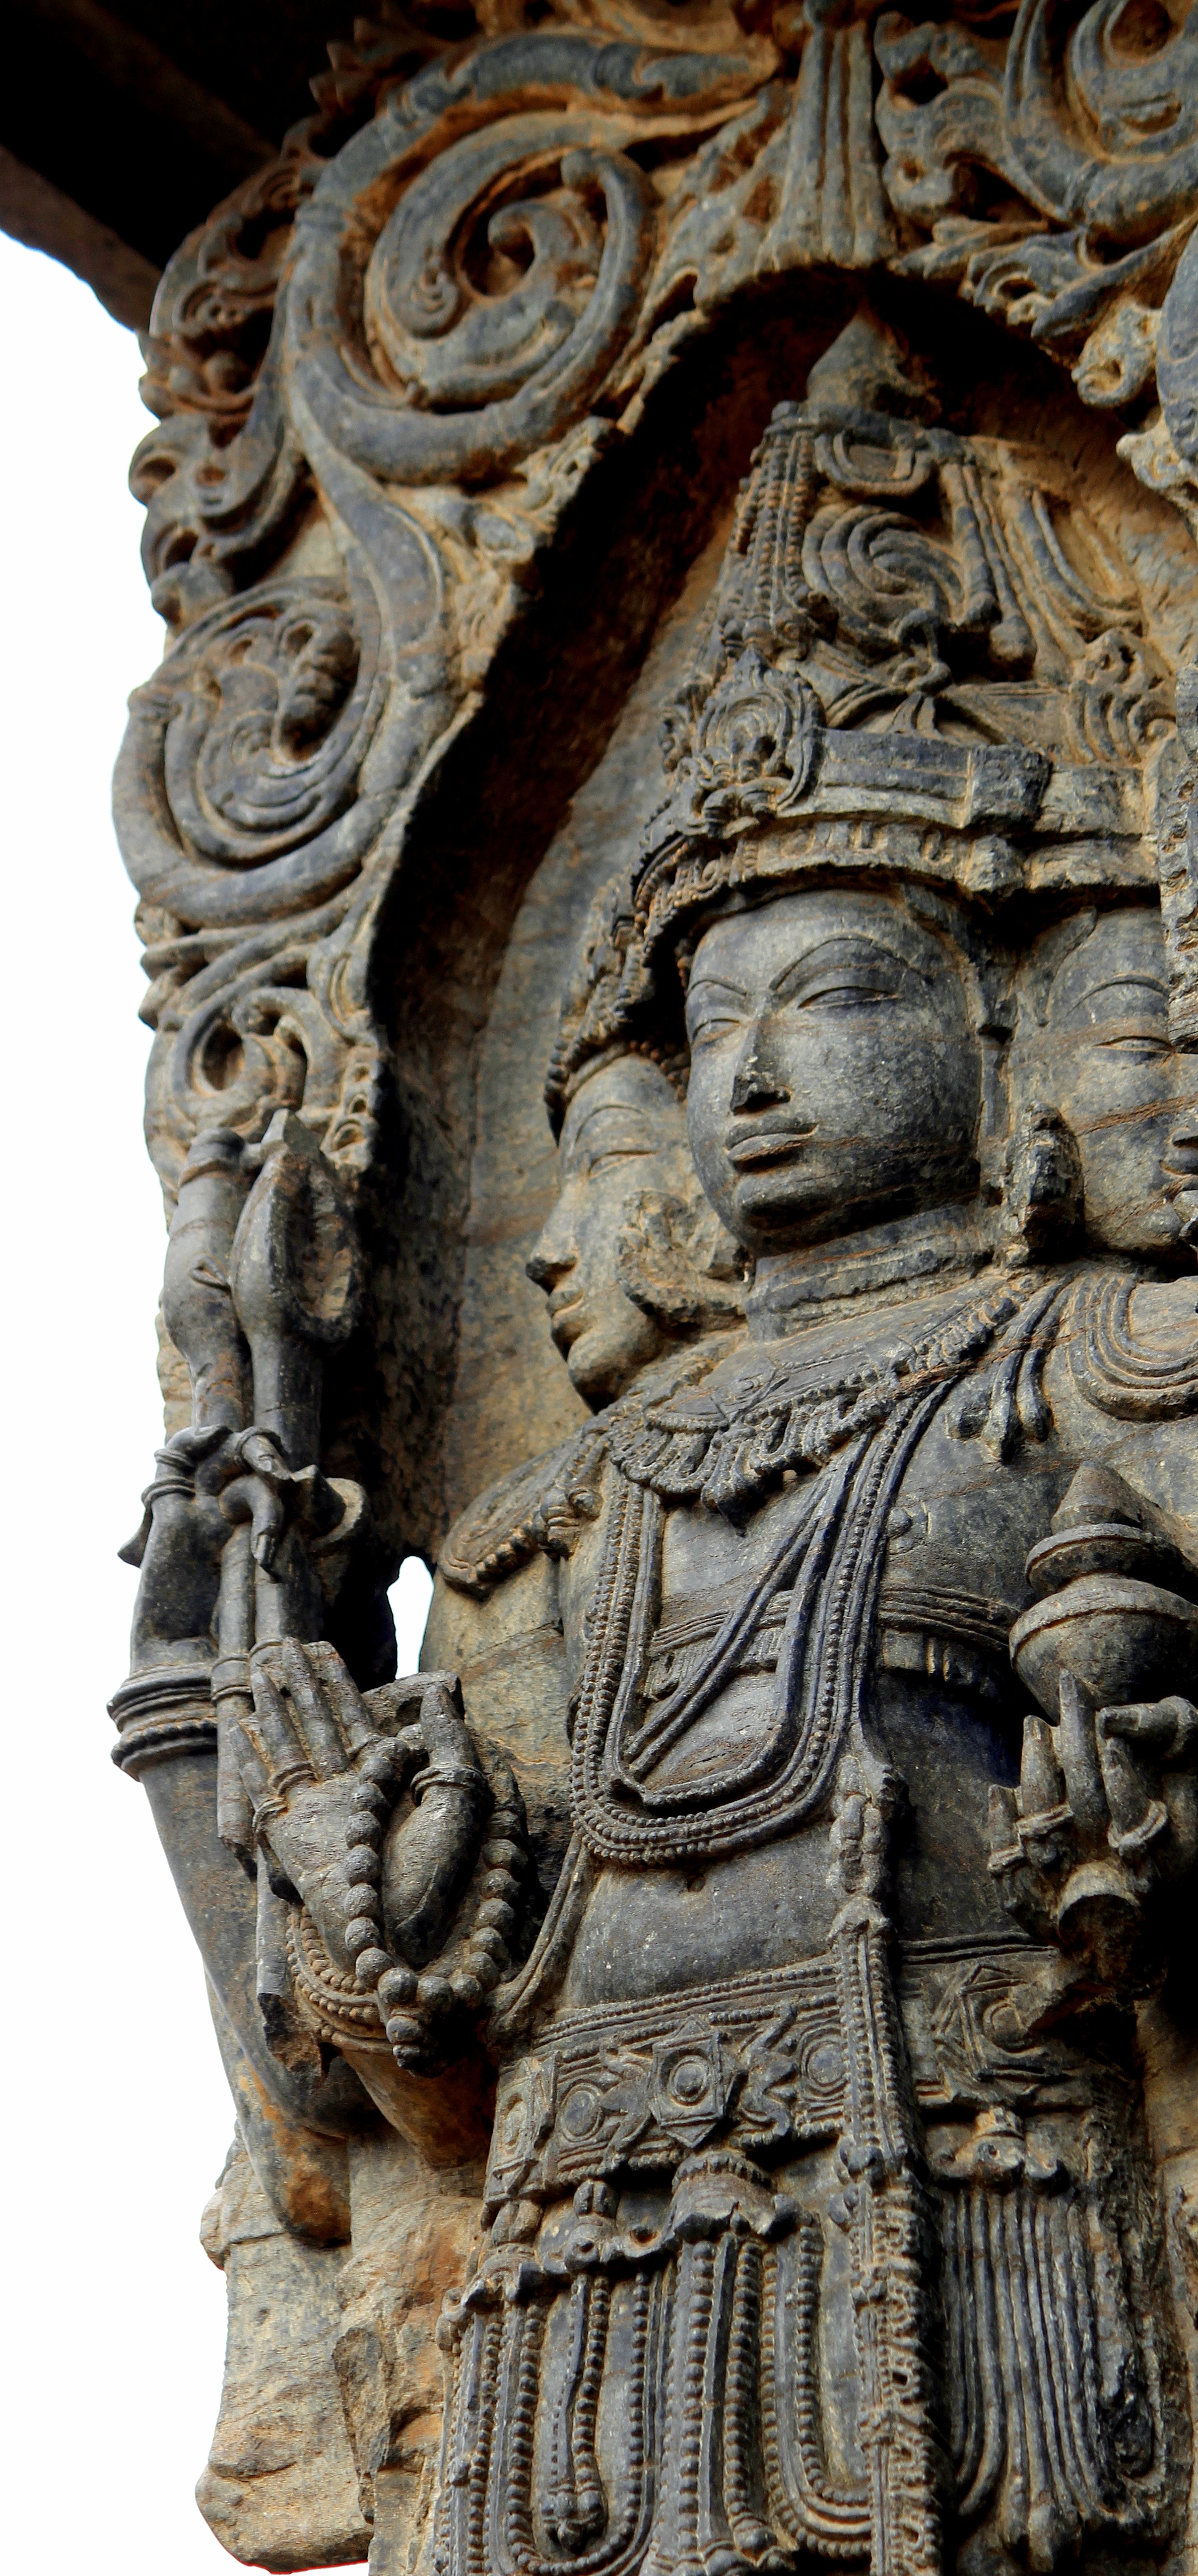
architecture, structure, wood, stone, monument, statue, column, tourism, sculpture, art, temple, archeology, history, heritage, india, carving, relief, stele, karnataka, hinduism, archaeological site, stone carving, hindu temple, belur, halebeedu, hoysala, ancient temples, ancient history, maya civilization